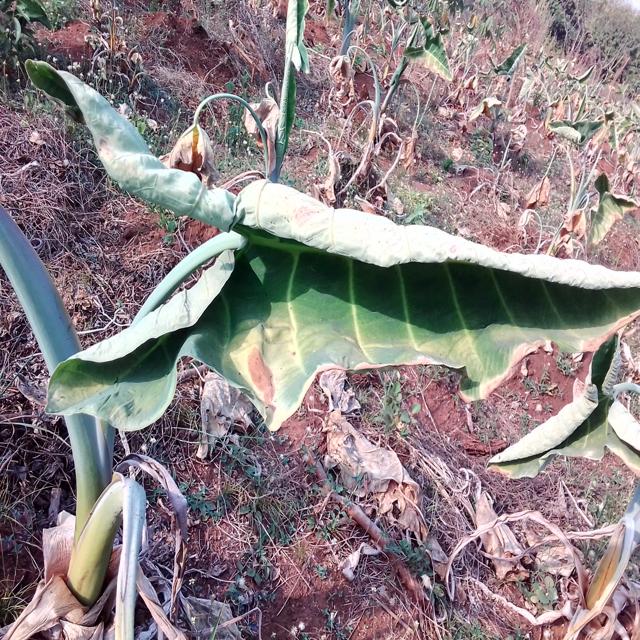
Label: Early_Blight